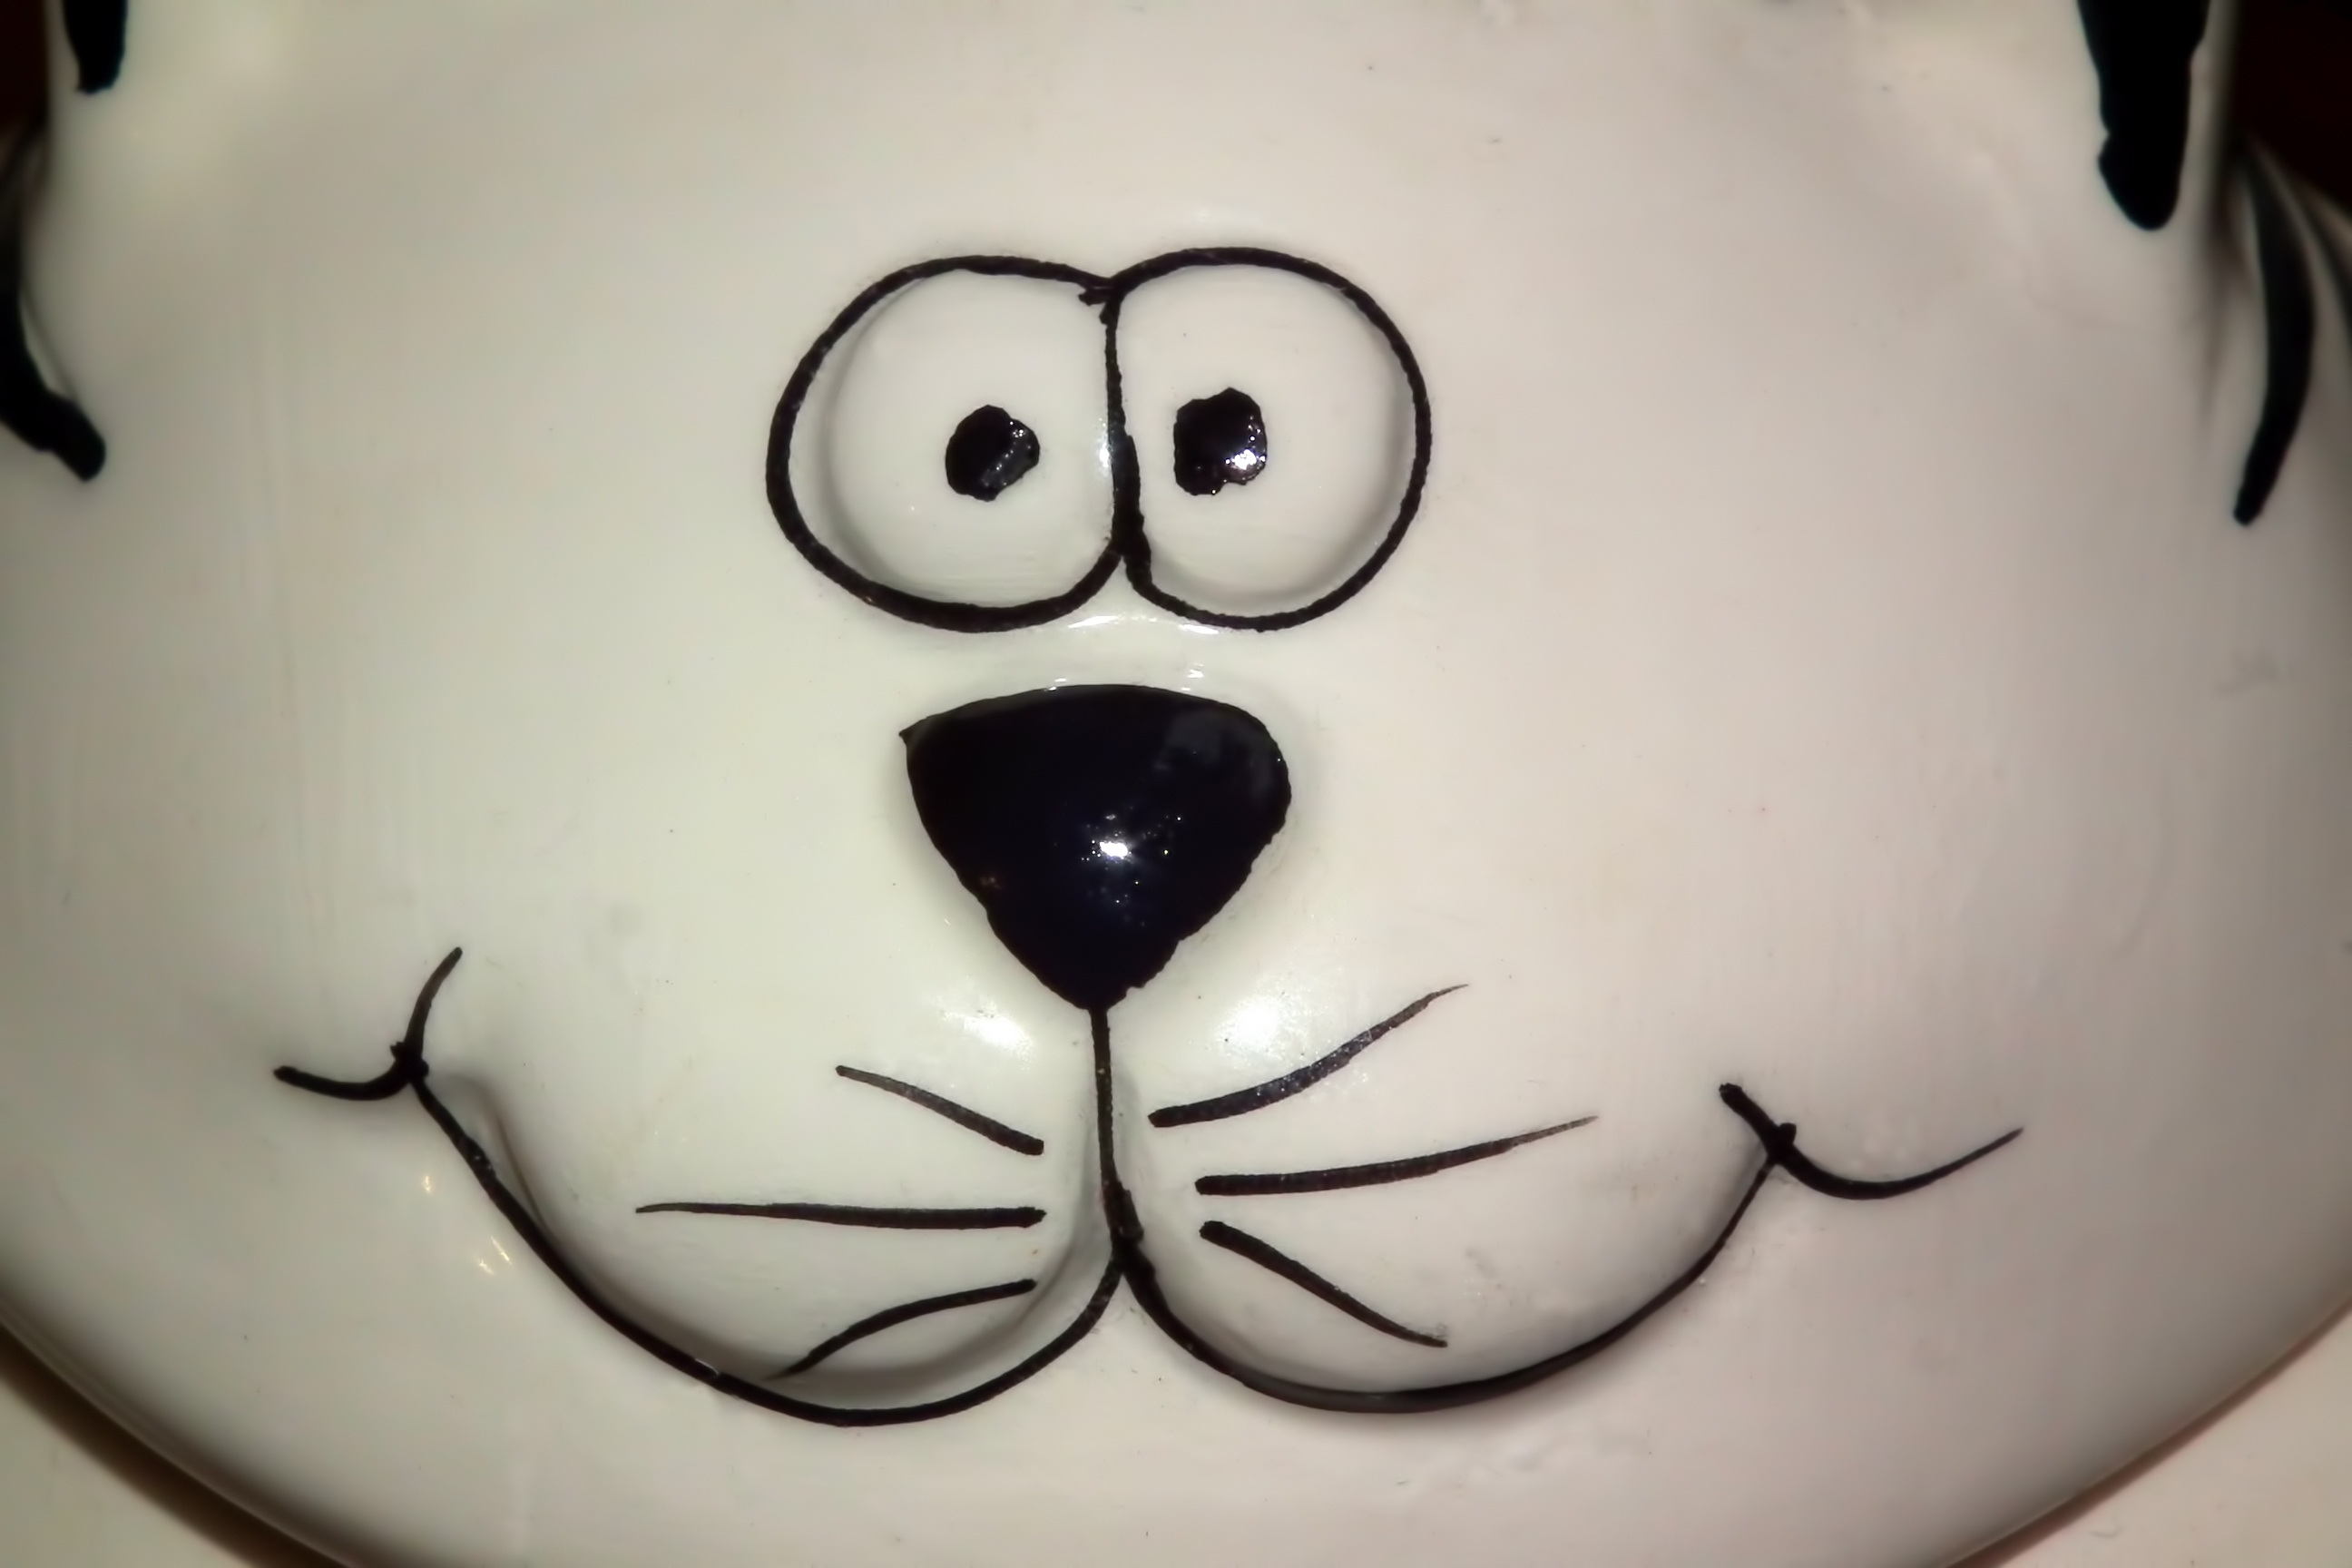
black and white, white, cute, portrait, food, kitten, cat, black, closeup, dessert, tableware, striped, cats, art, drawing, animals, head, figurine, moustache, funny, organ, porcelain, cat eyes, cartoon, cat's eye, cat person, sugar bowl